Moseley School

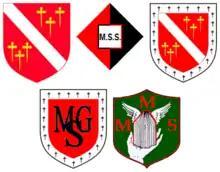
Moseley School badges.

Top row: (1) Arms of Spring Hill College 1838–1886, and reputedly of George Storer Mansfield, a stained glass version of which appears in the school tower. (2) Moseley Secondary School 1923, temporary badge. (3) Moseley Secondary School 1923–1939, Moseley Grammar School 1939–1974, Moseley School 1974– , school colours black, red and white, the Spring Hill Arms with addition of an ermine border of 23 spots – the year that Moseley Secondary School opened.